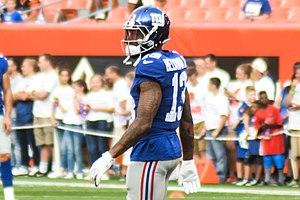
Odell Cornelious Beckham Jr., né le 5 novembre 1992 à Baton Rouge en Louisiane, est un joueur américain de football américain.